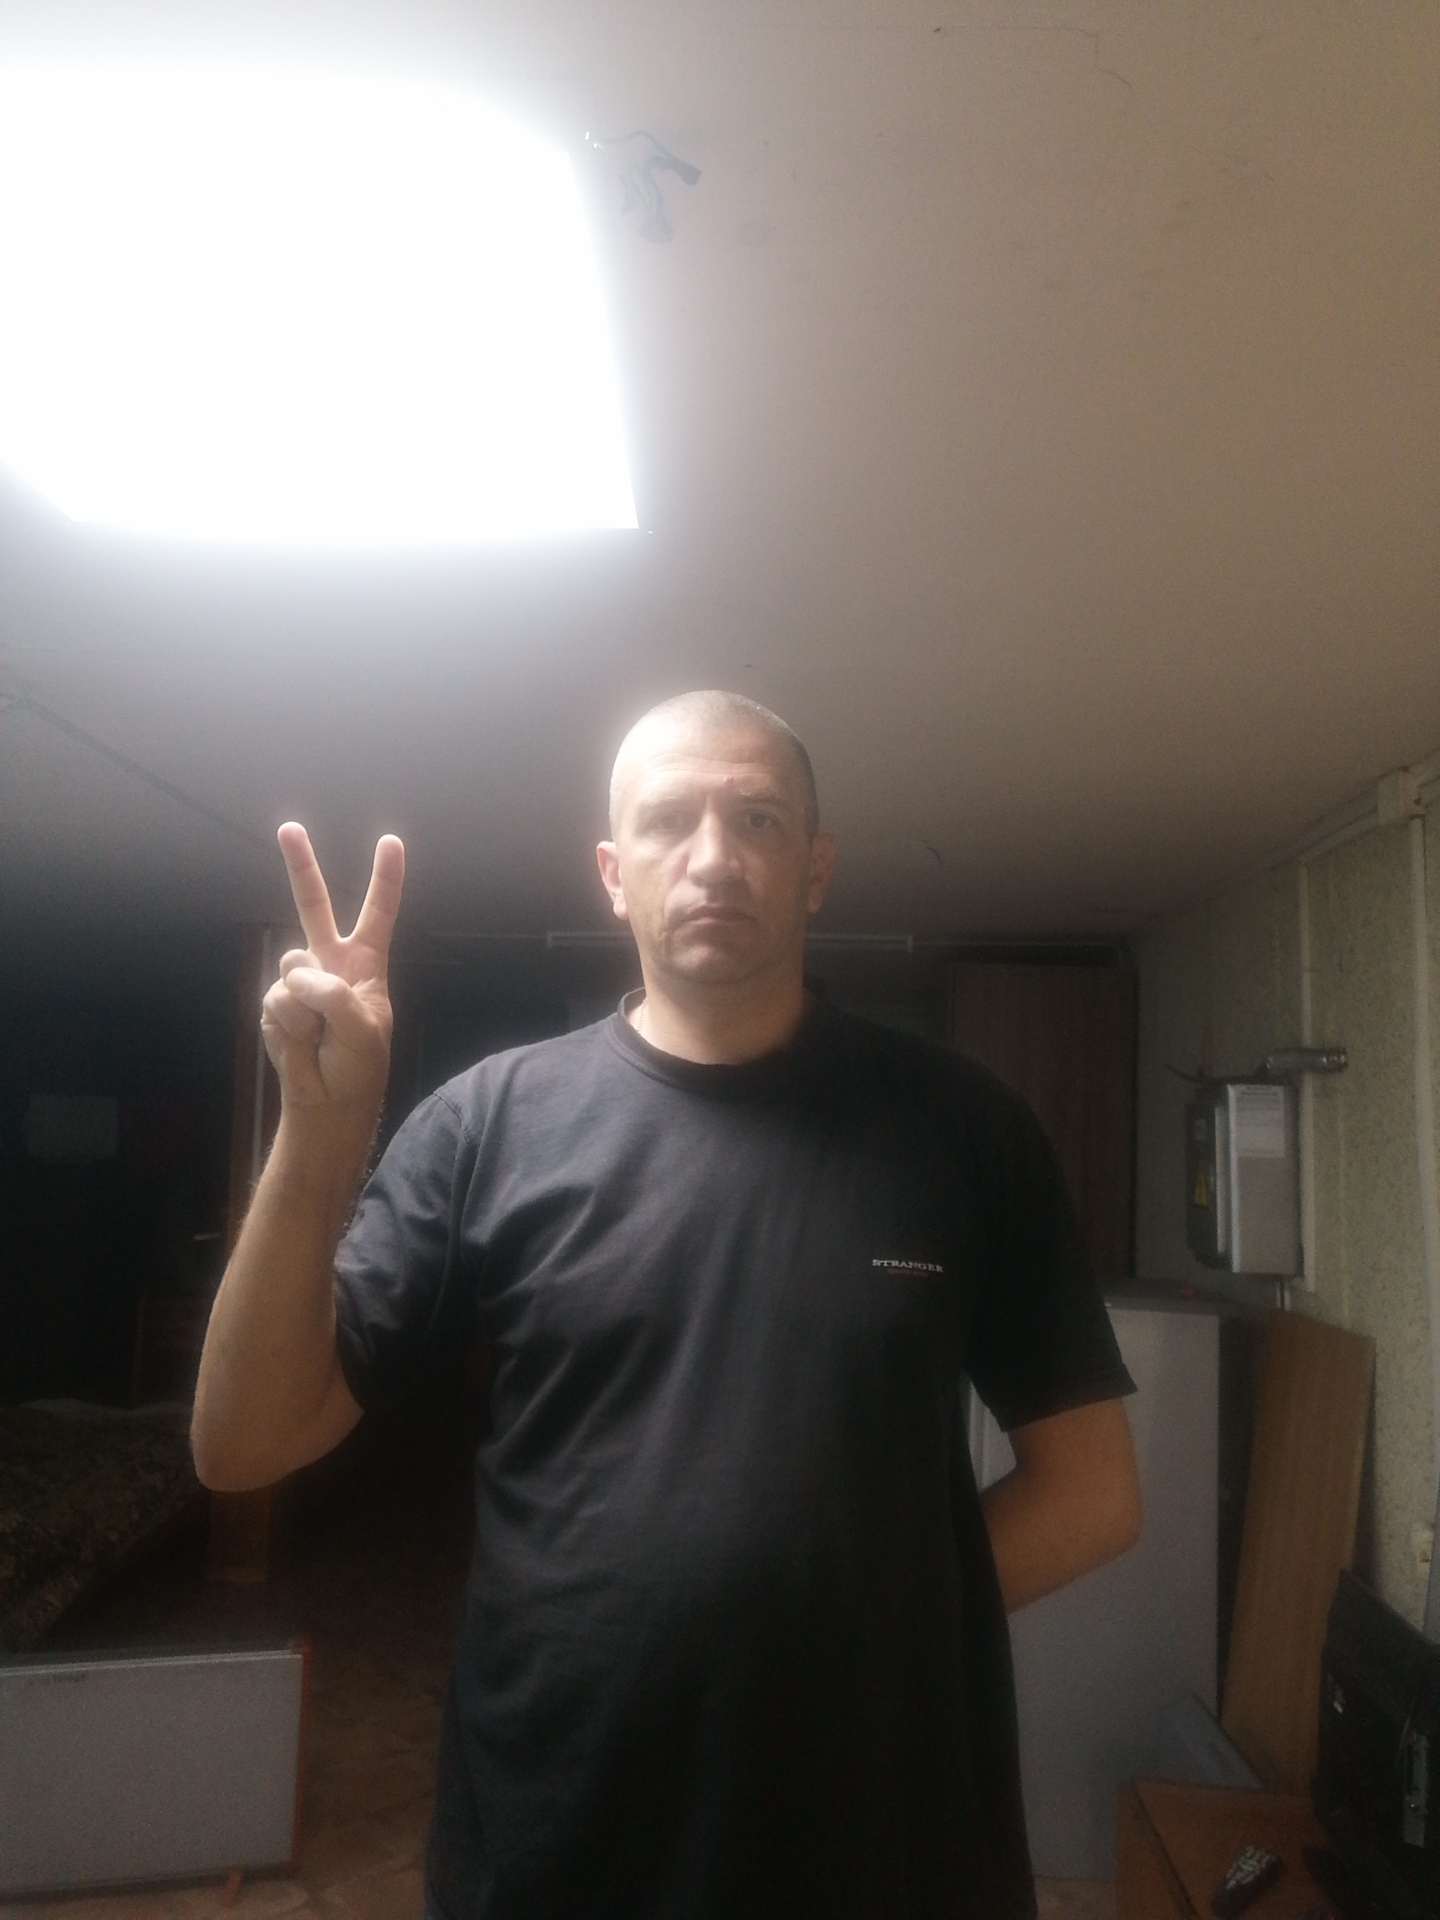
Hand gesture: peace